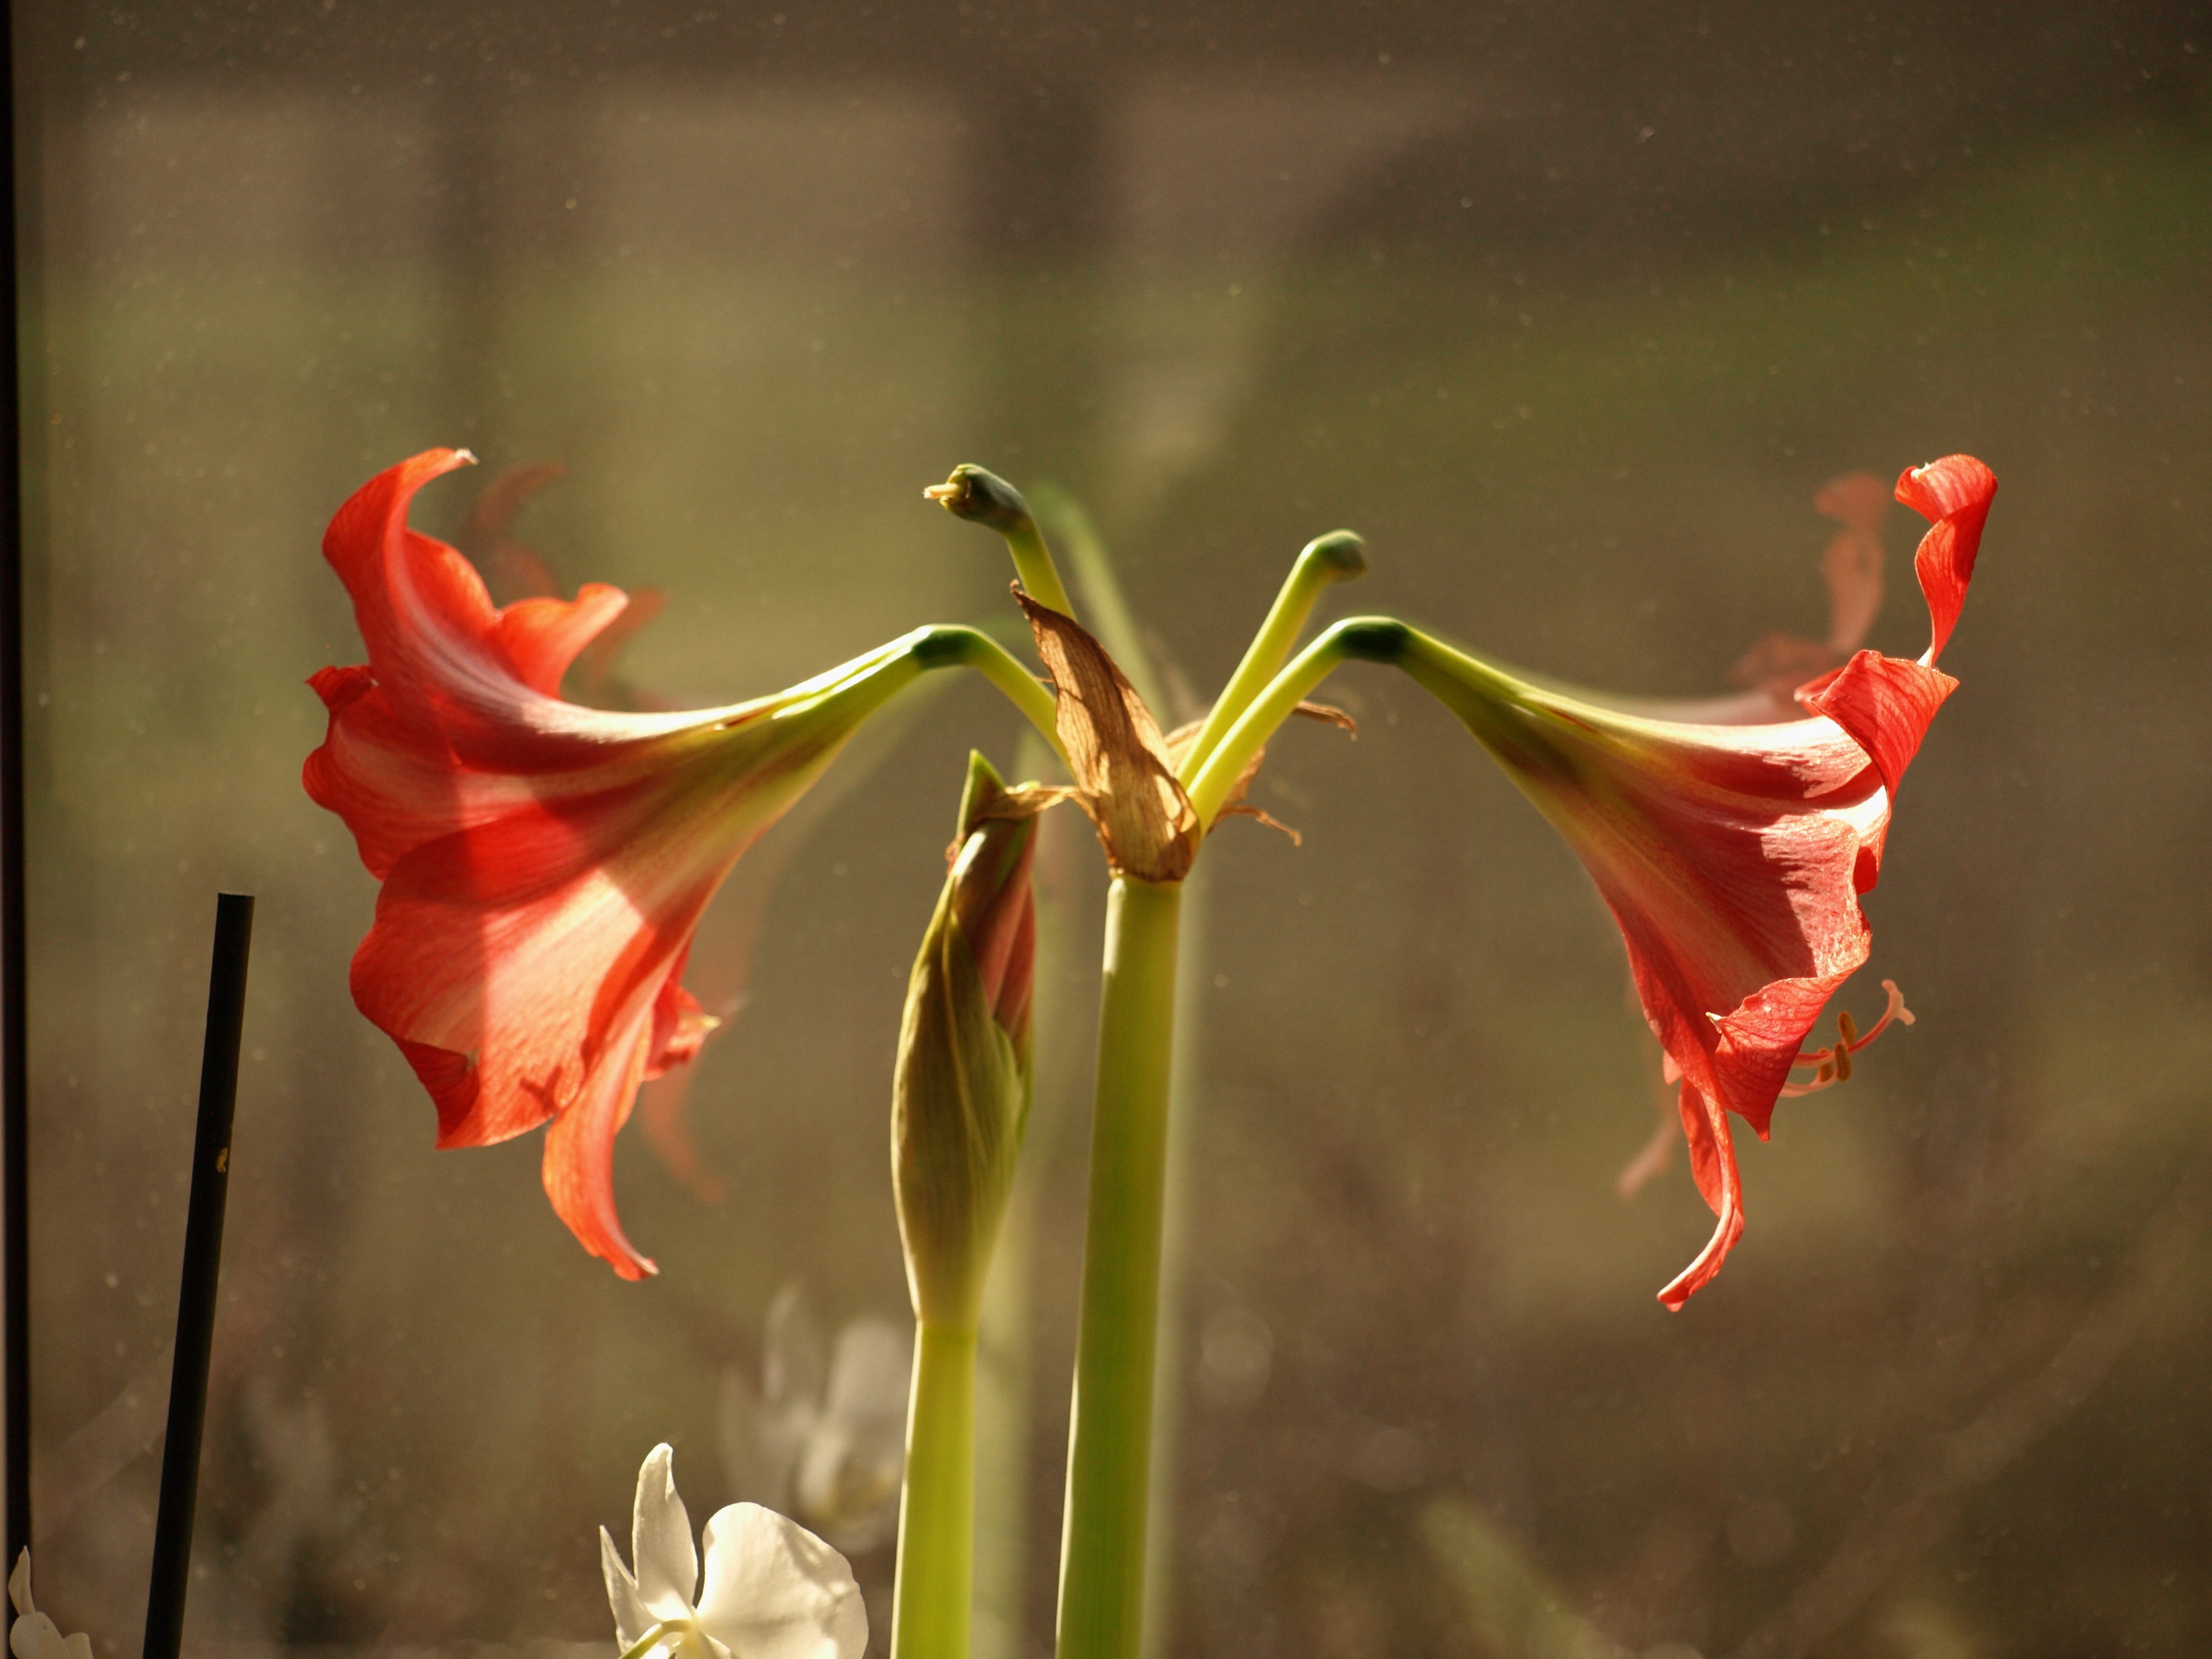
nature, bokeh, plant, leaf, flower, petal, green, red, botany, flora, lily, gladiolus, macro photography, flowering plant, blooming flowers, red lilies, plant stem, land plant